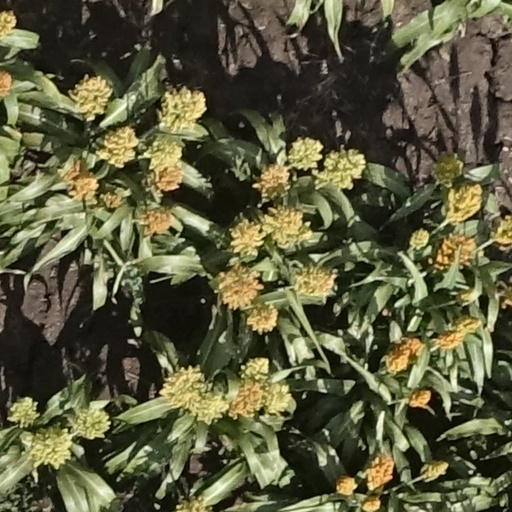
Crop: sorghum